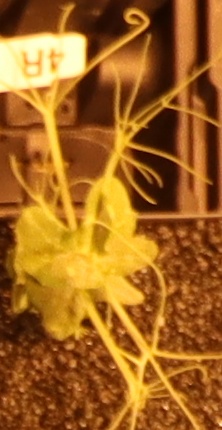
Label: Field Pea